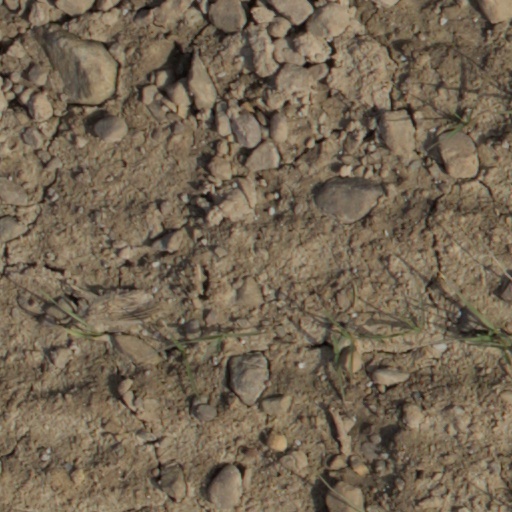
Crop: wheat